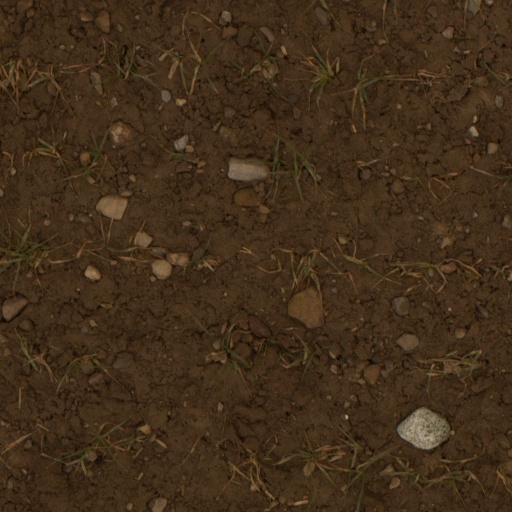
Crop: wheat